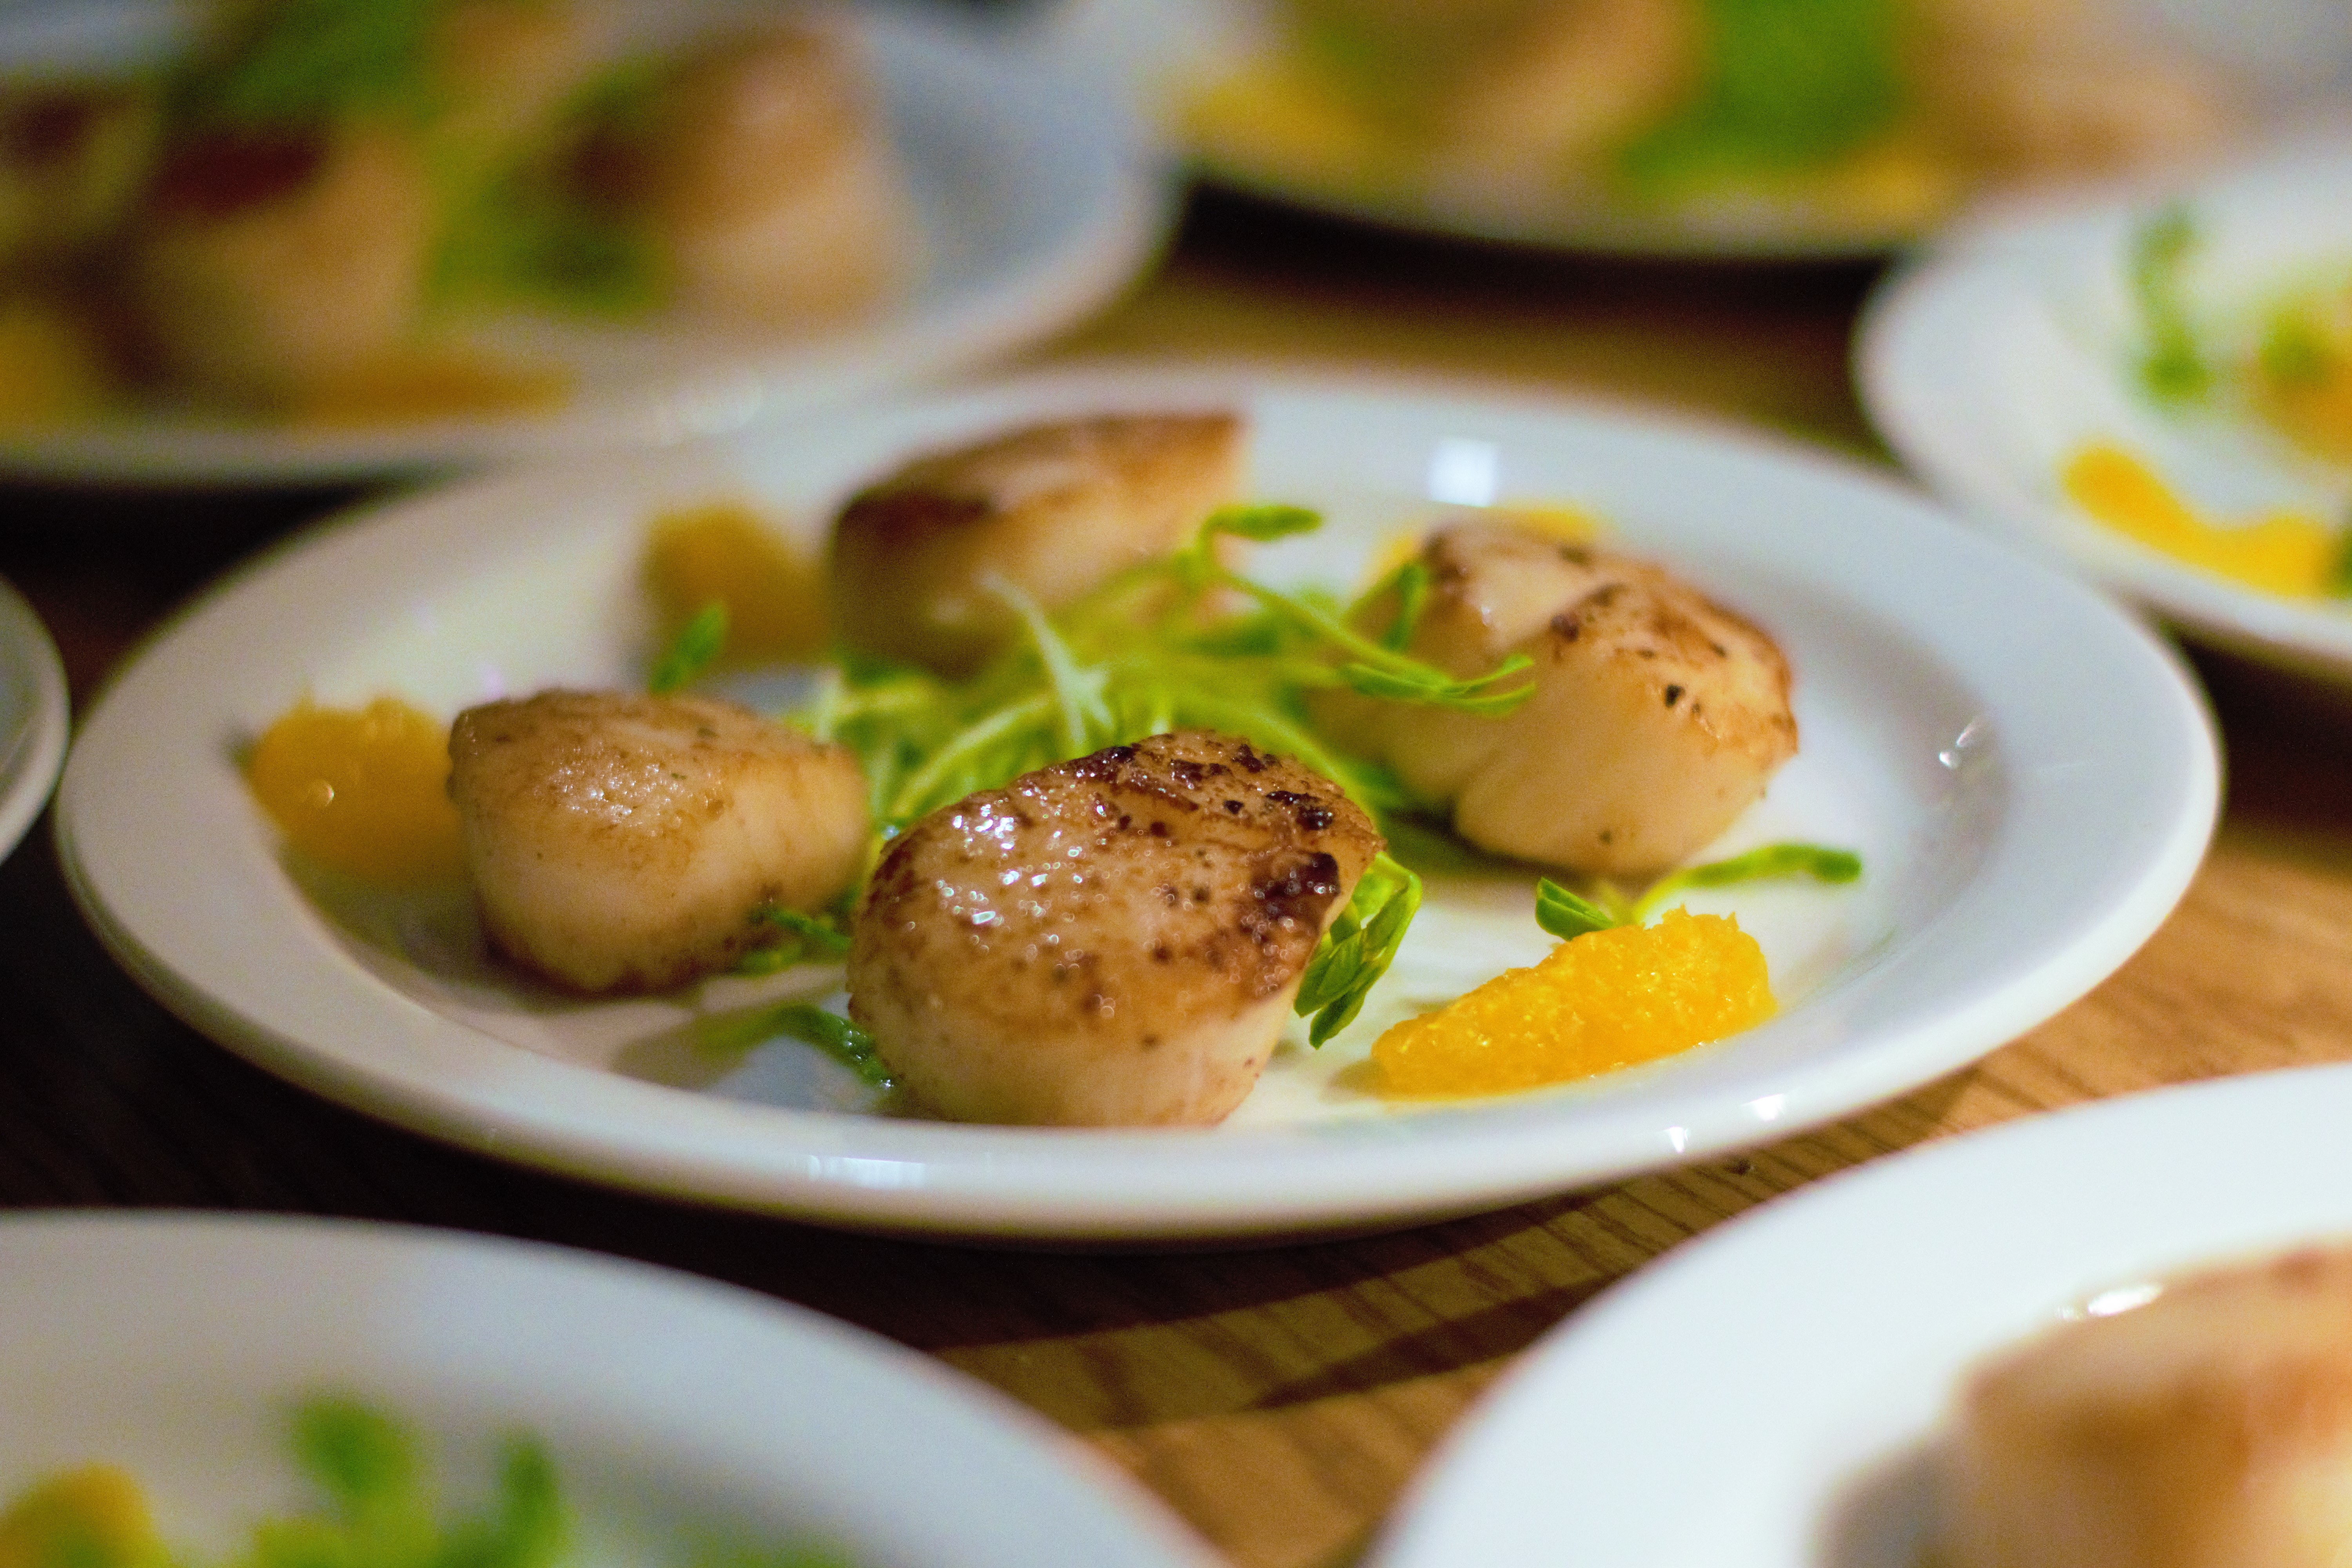
restaurant, dish, meal, food, produce, seafood, cuisine, invertebrate, hors d oeuvre, clams oysters mussels and scallops